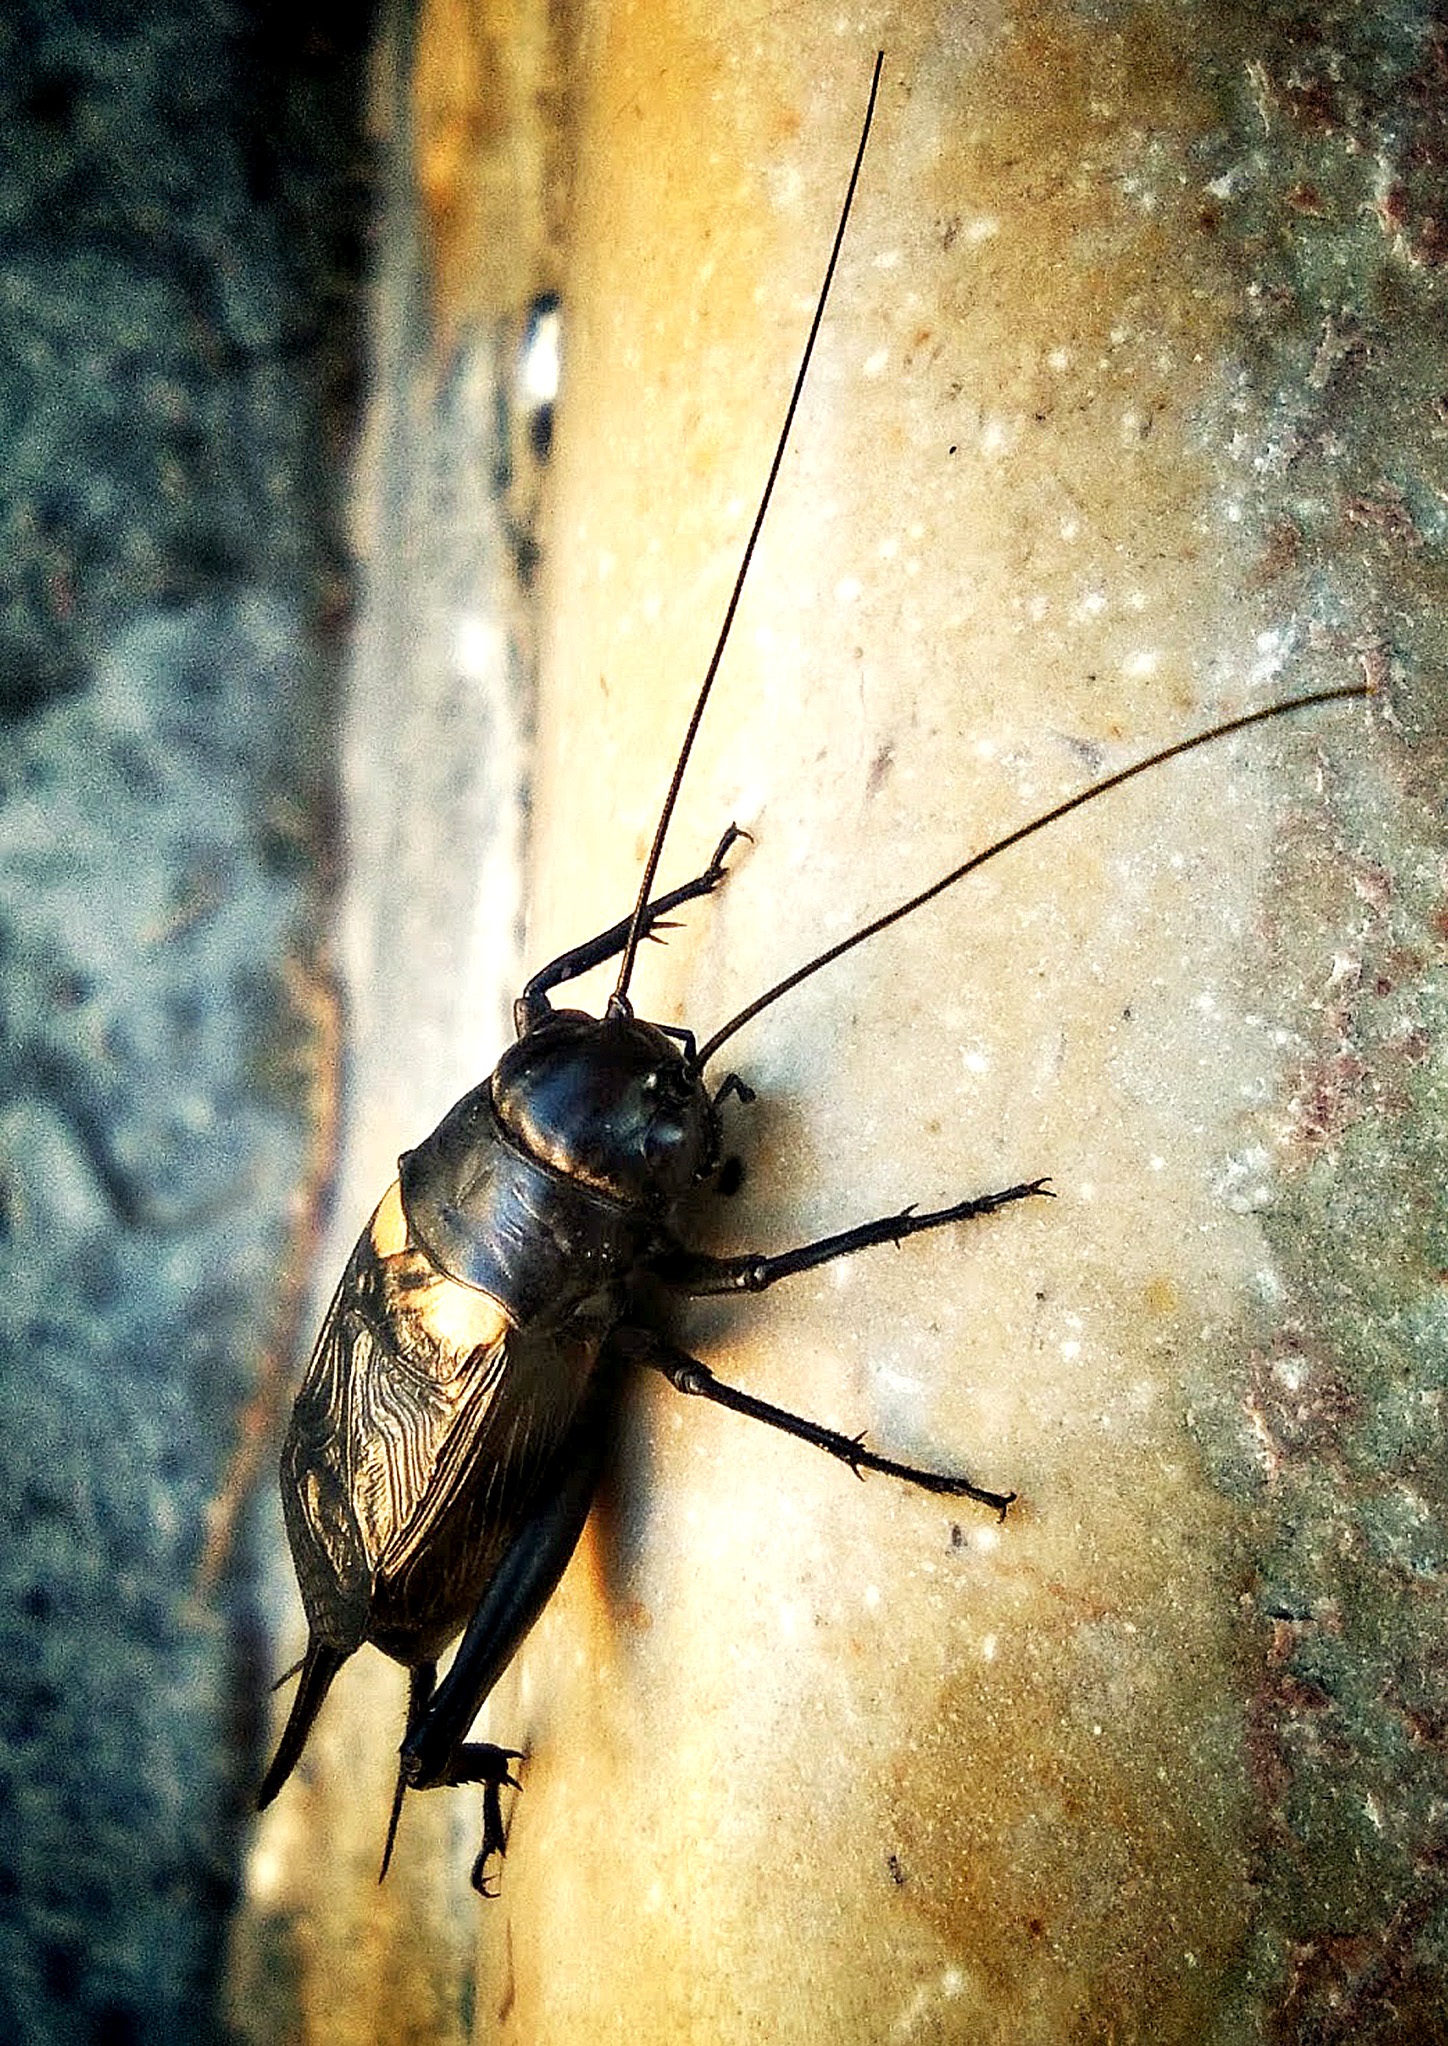
nature, photography, insect, macro, black, fauna, invertebrate, cricket, close up, beetle, antennas, macro photography, arthropod, cantor